Grey Cup

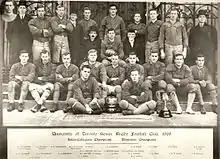
Twenty-five men, divided into three rows, pose. The majority are wearing football uniforms, except for four executives in suits. Two trophies are placed in front of the players.

The league approached the 1996 Grey Cup in dire financial straits: the American expansion had been a failure, the 120-year-old Ottawa Rough Riders franchise ceased operations at the conclusion of the regular season, and out of the eight remaining teams, seven had lost money and two required direct assistance from the league to stay afloat. The Edmonton Eskimos could not afford to bring their players' families to the championship game. The "Toronto Star" echoed fears spoken by fans and media across the country when it asked if the 1996 championship, won by Toronto over Edmonton, would be the final Grey Cup.